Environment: real
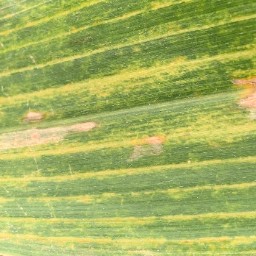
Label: lethal_necrosis